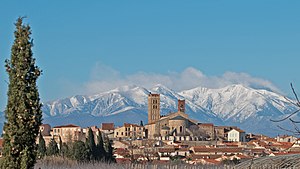
Elne
Elne med Pyrenæerne i baggrunden
Elne med Pyrenæerne i baggrunden
Elne er en by og kommune i departementet Pyrénées-Orientales i Sydfrankrig. Elne ligger i det gamle landskab Roussillon og var før Perpignan hovedstaden.